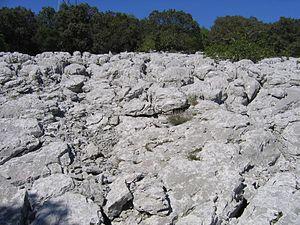
Description: Sol calcaire de type lapiaz, GarriguesHérault, France Source: Hugo Soria Licence: GFDL Hugo Soria
Le lapiaz, est une formation géologique de surface dans les roches calcaires et dolomitiques, créée par le ruissellement des eaux de pluie qui dissolvent la roche ou par la cryoclastie, ce qui forme un grand entablement rocheux parcouru de réseaux de diaclases ou fissures.